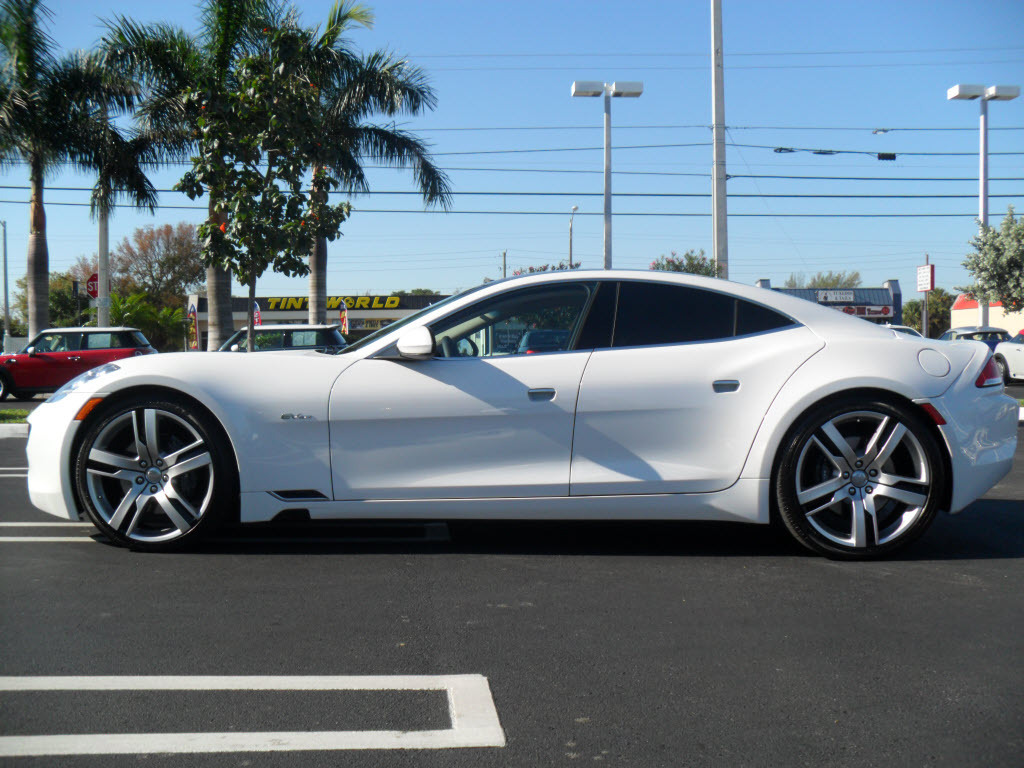
Car model: 2012 Fisker Karma Sedan